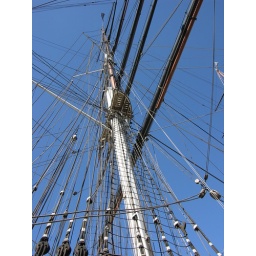
What a great day in London, blue sky with hardly a cloud.